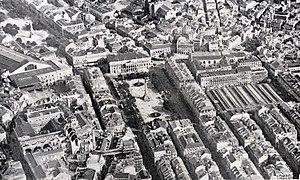
Lisbonne est la capitale et la plus grande ville du Portugal. Considérée comme une « ville mondiale » selon le classement 2010 du Réseau d’étude sur la mondialisation et les villes mondiales comme Taipei, Miami, Varsovie ou Munich, Lisbonne est également le chef-lieu du district de Lisbonne, du Grand Lisbonne et de la zone métropolitaine de Lisbonne. Ses habitants sont habituellement appelés Lisboètes, mais on rencontre aussi les termes Lisbonnin et Lisbonnais.
La Praça da Figueira est une grande place carrée du centre de Lisbonne, au Portugal. Elle fait partie du quartier Baixa pombalina.